Siege of Lucknow

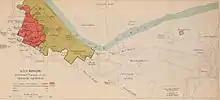
Lucknow, Intrenched Position of the British garrison map, 1911

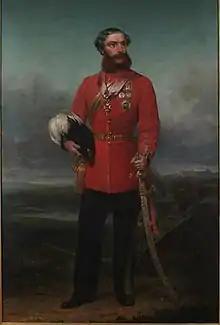
Sir John Eardley Inglis by William Gush

On 23 May, Lawrence began fortifying the Residency and laying in supplies for a siege; large numbers of British civilians made their way there from outlying districts. On 30 May (the Muslim festival of Eid ul-Fitr), most of the Oudh and Bengal troops at Lucknow broke into open rebellion. In addition to his locally recruited pensioners, Lawrence also had the bulk of the British 32nd Regiment of Foot available, and they were able to drive the rebels away from the city.